Muqarnas

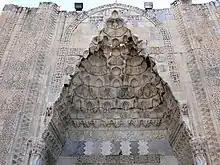
Muqarnas vault over the entrance of the Sultan Han (1229, Seljuk period) in Turkey

In northern Mesopotamia, muqarnas domes were often made of stucco inside a conical or pyramidal brick roof, as seen in Mausoleum of Imam Awn al-Din in Mosul (built in 1245, destroyed by ISIS in 2014). A closely related type is also seen in the Shrine of Shaykh 'Abd al-Samad in Natanz, Iran, which is dated to 1307 and demonstrates the sophistication muqarnas had reached in the Ilkhanid period. The oldest examples of entrance portals decorated with muqarnas vaulting in Iran also date to the Ilkhanid period.